McDonnell Douglas F/A-18 Hornet

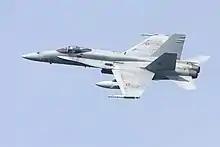
EF-18A taking off and banking to the left in 2015.

The Royal Malaysian Air Force ("Tentera Udara Diraja Malaysia") has eight F/A-18Ds. Delivery of the aircraft occurred from March to August 1997.